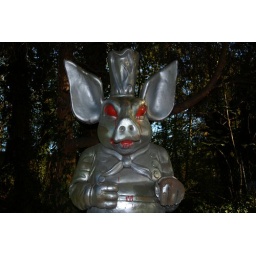
The photo shows a usual silver garden pig in Cologne Poll.